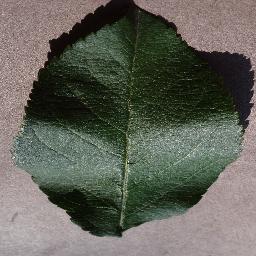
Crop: apple
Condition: healthy